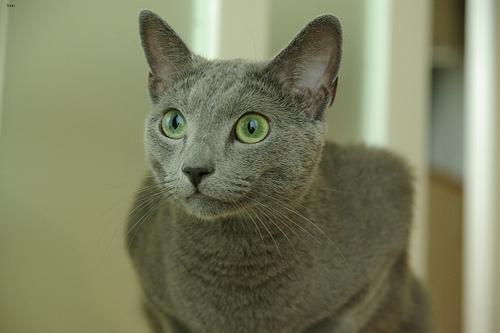
Russian Blue